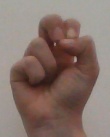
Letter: gaaf